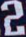
Number: 2